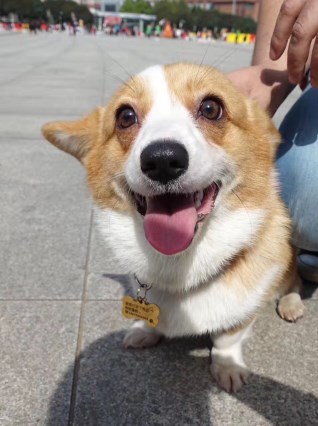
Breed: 2909-n000116-Cardigan